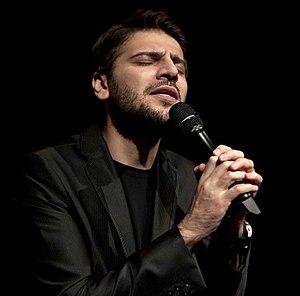
Sami Yusuf né en juillet 1980 à Téhéran en Iran, est un chanteur, auteur-compositeur, multi-instrumentiste britannique issu d'une famille d'origine azéris d’Iran. Très populaire internationalement, Time Magazine considère Sami Yusuf comme « la plus grande rock star de l'islam ». En juillet 2009, il reçoit un doctorat de l'université de Roehampton pour sa grande contribution à la musique. Dans une liste de trente Britanniques célèbres établie par BBC News, il arrive à la quatorzièmre place.